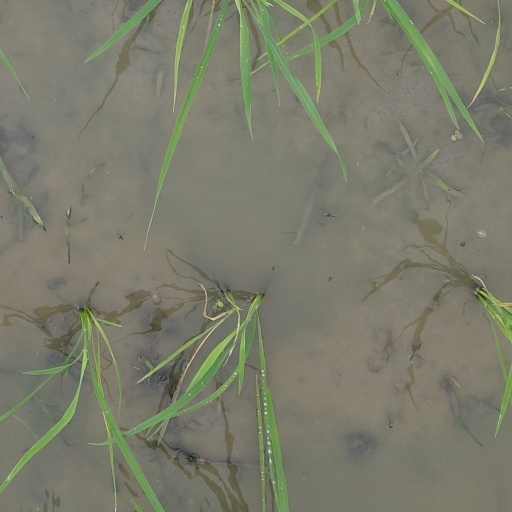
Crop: rice